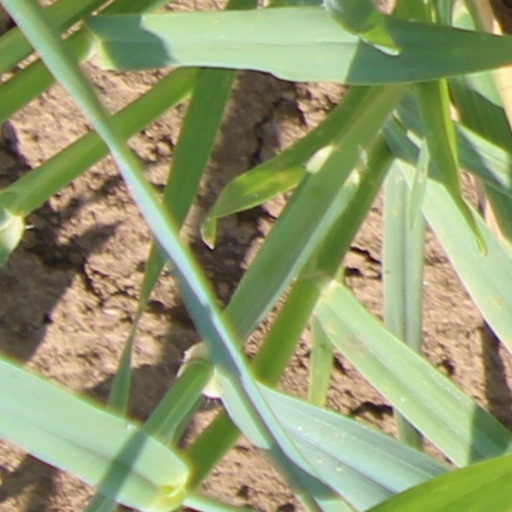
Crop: wheat